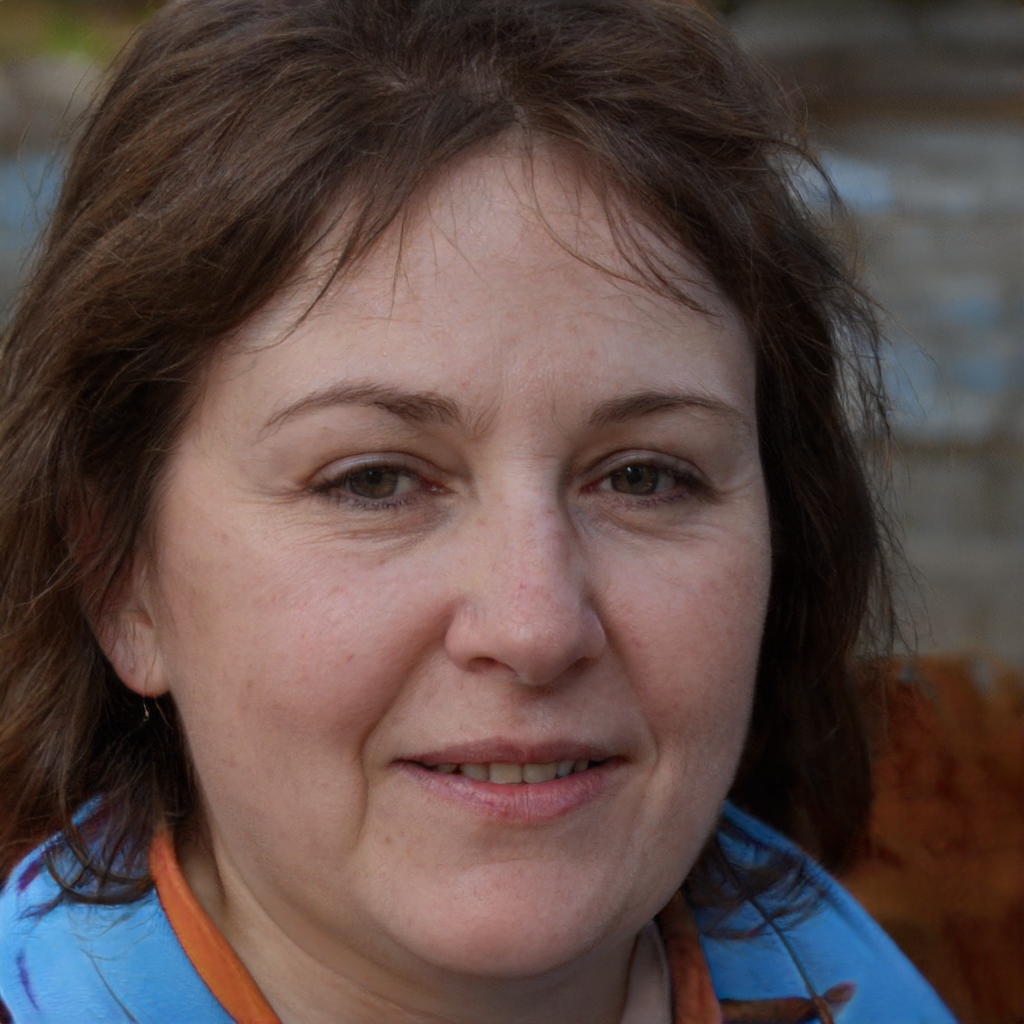
Portrait style: Real Portrait